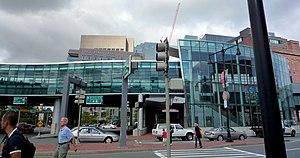
Beacon Hill est un quartier résidentiel de Boston aux États-Unis. Il se trouve sur la colline au nord du Boston Common et se développa avec l'édification du nouveau capitole. Beacon Hill doit son nom à une lanterne installée à son sommet au XVIIIᵉ siècle pour prévenir les bostonniens d'une attaque imminente. Il se caractérise par ses cottages et ses maisons en briques de style victorien qui rappellent l'Angleterre. Une partie d'entre elles ont été dessinées par l'architecte Charles Bulfinch au XIXᵉ siècle. Si le versant sud de la colline est paré de somptueuses maisons, le versant nord voit s'ériger les humbles logis des domestiques.